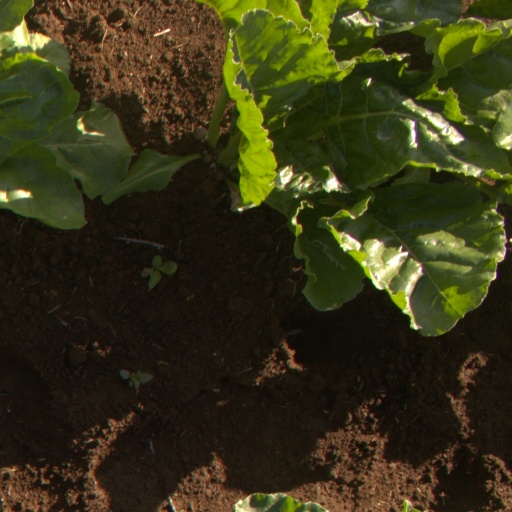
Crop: sugar beet